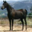
Label: horse